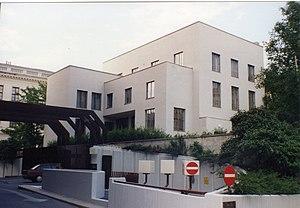
La Maison Wittgenstein est un bâtiment de style moderniste conçu et construit par le philosophe autrichien Ludwig Wittgenstein, avec les architectes Jacques Groag et Paul Engelmann, en 1927-1928 à Vienne.